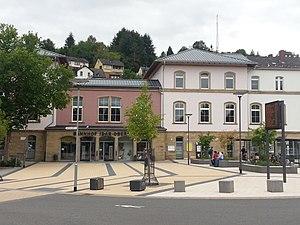
Idar-Oberstein est une ville du district de Birkenfeld, en Rhénanie-Palatinat. La ville sans association est le résultat de réformes administratives et structurelles approfondies des années 1933, 1969 et 1970. La ville de pierres précieuses et de garnison compte près de 30 000 habitants, la municipalité la plus peuplée du district et un centre. Depuis 2016, la municipalité s'intitule village du parc national